U.S. Route 101 in California

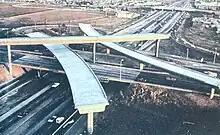
The unfinished ramps for I-280 and I-680 at US 101 in San Jose

The interchange at the beginning of I-280 and I-680 in San Jose was constructed years before its completion. The three flyovers, with no on ramps or off ramps connecting them stood at over US 101 for years in the 1970s (the SR 87/I-280 interchange also had this at the same time). It became the butt of many local jokes. The highlight prank occurred in January 1976, when a 1960 Chevrolet Impala was placed on the highest bridge overnight, where it obviously would be impossible to drive. The following day, San Jose City Councilman Joe Colla was photographed standing next to the car, a photo which was circulated across many newspapers. It has been suggested this stunt helped lead to funding to complete the freeway. In 2010, the interchange was named the Joe Colla Interchange.